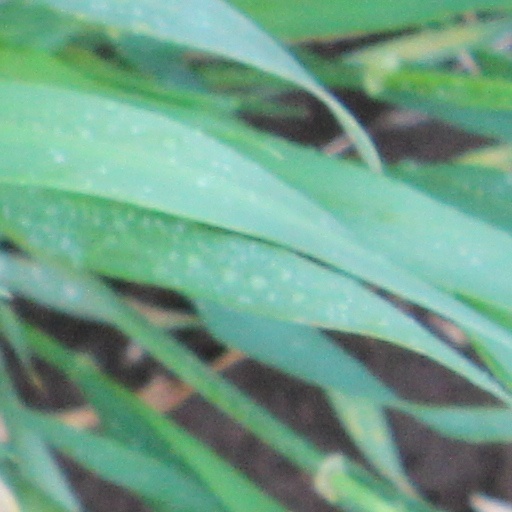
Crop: wheat